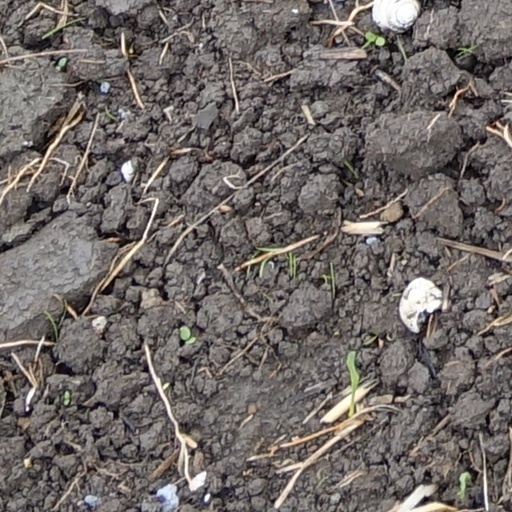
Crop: wheat